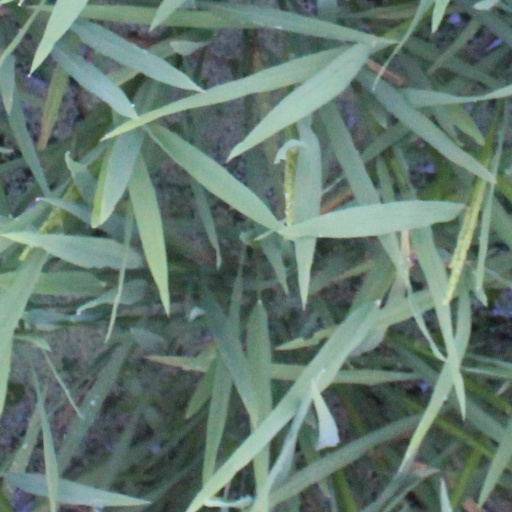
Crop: rice